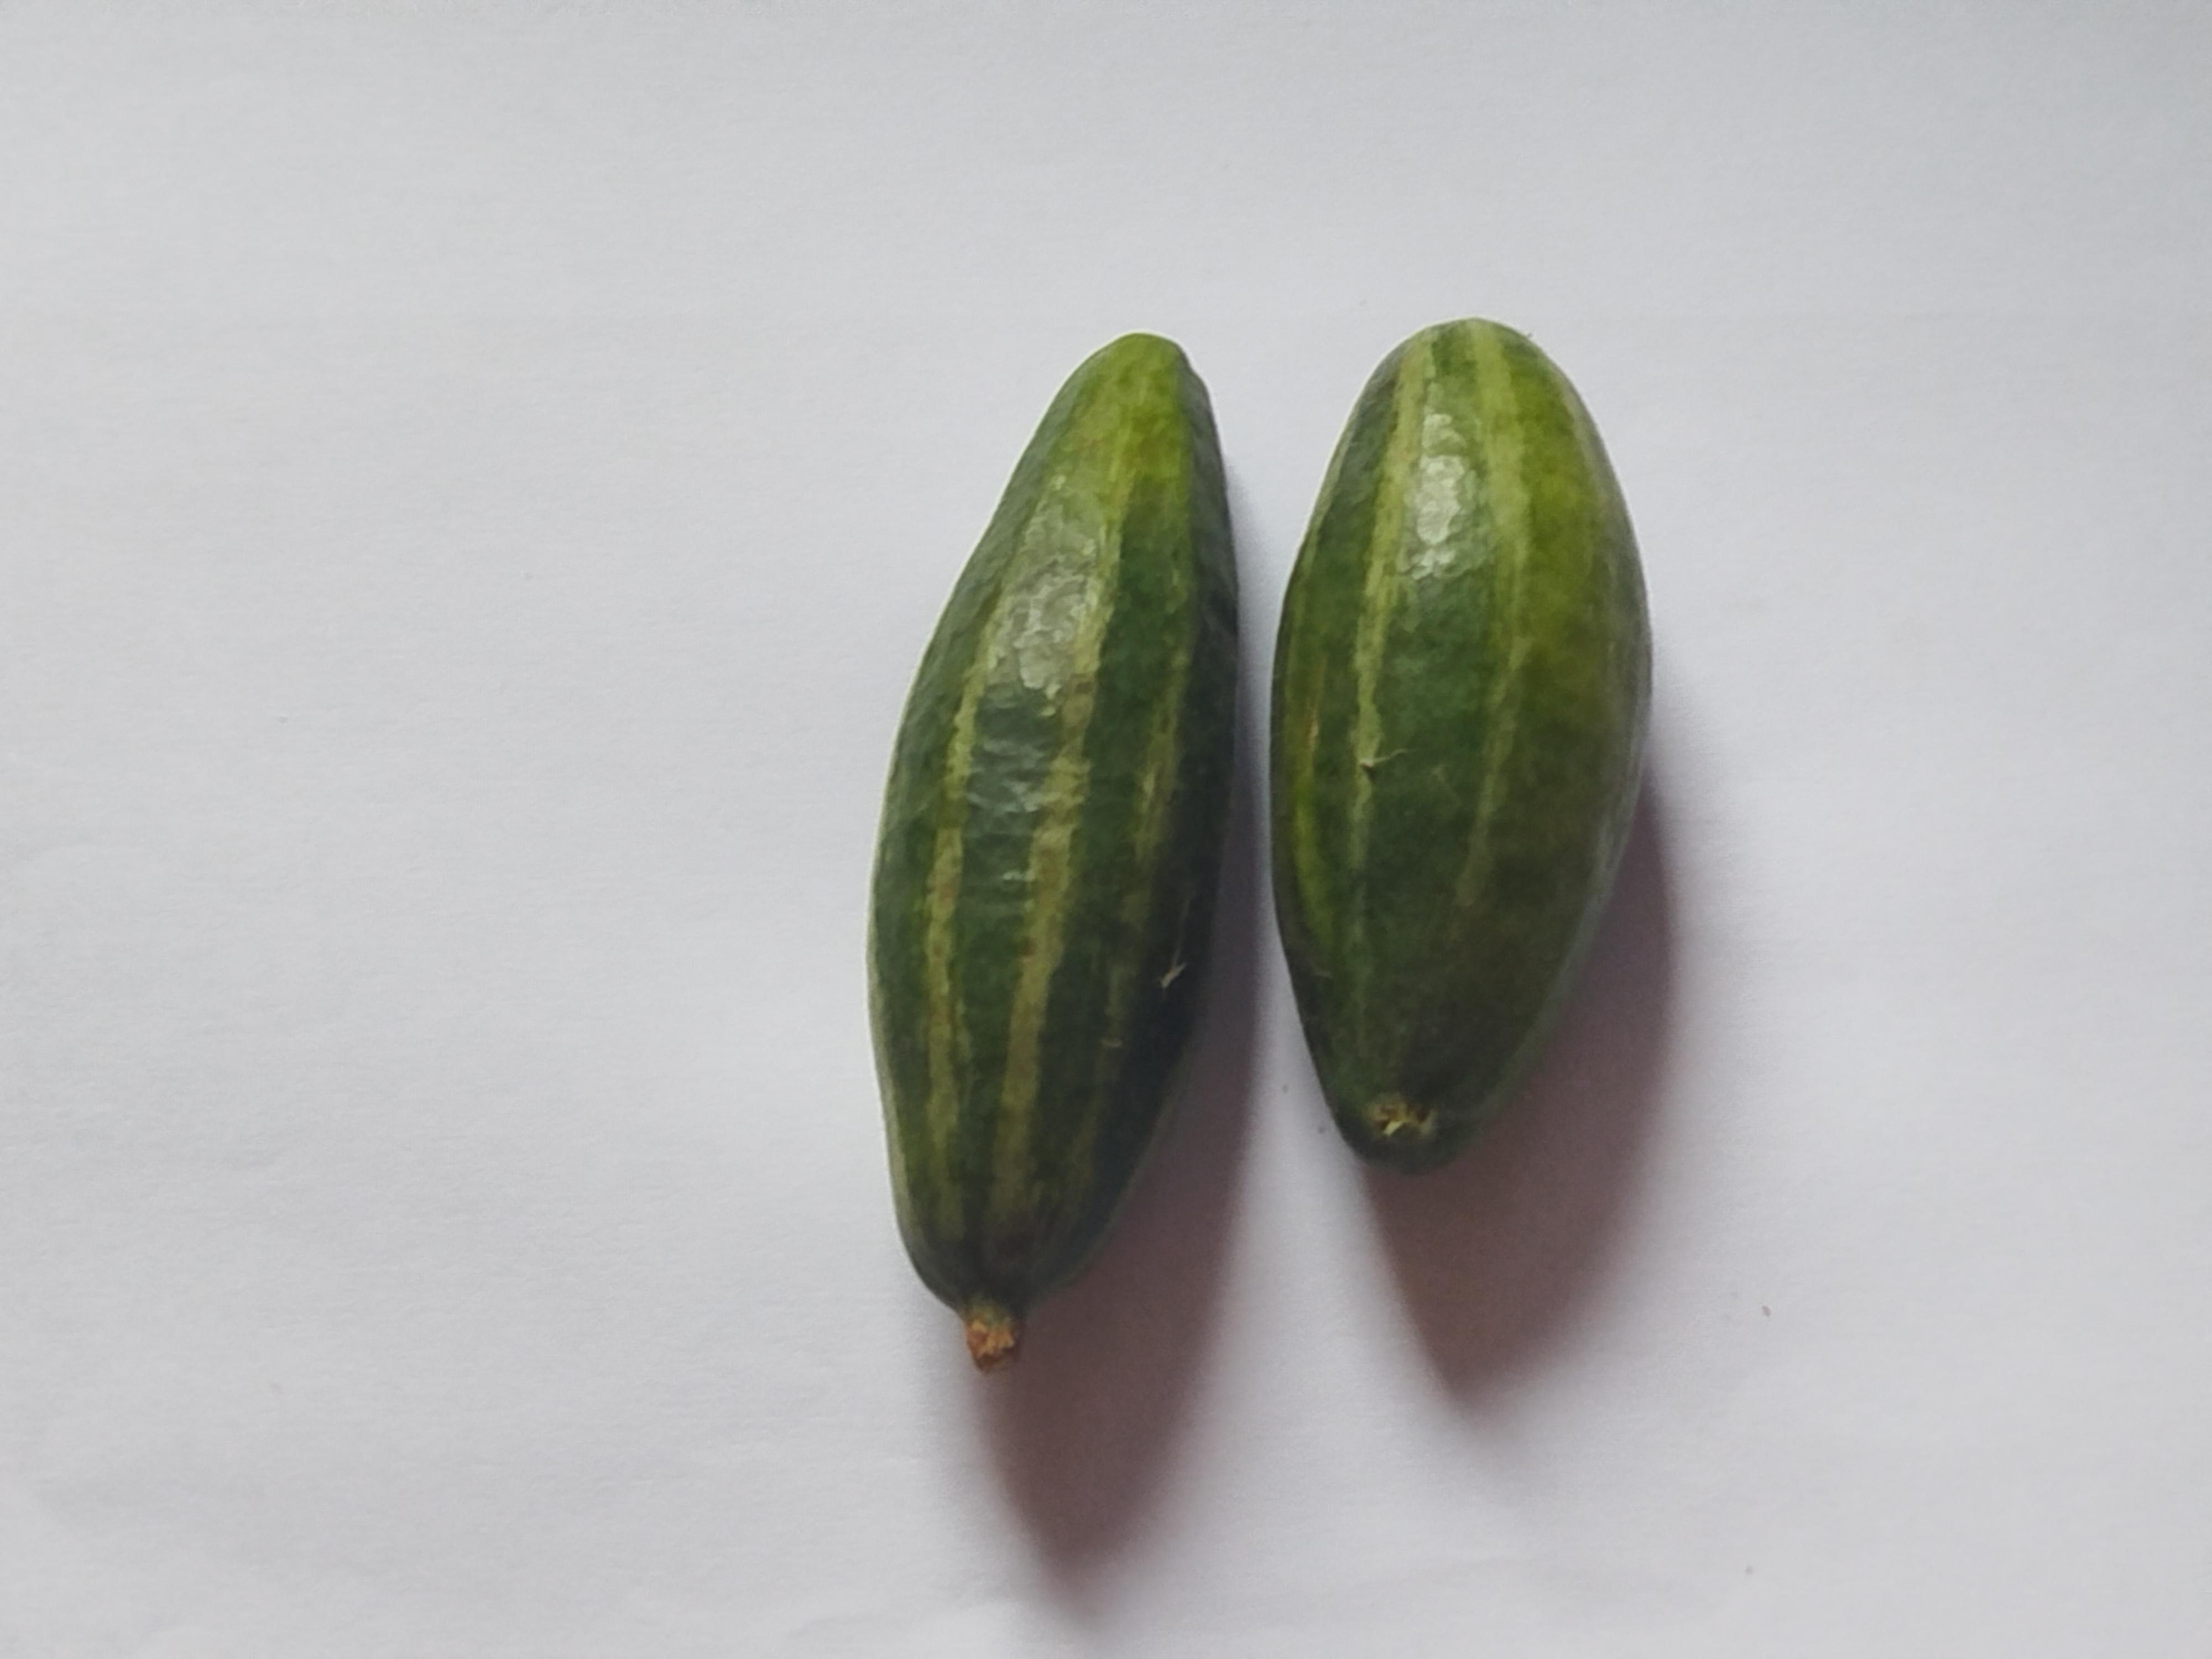
Label: Pointed gourd